Fairfield Enterprises

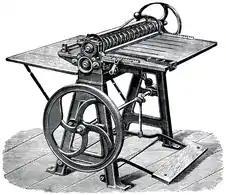
German made card cutting and scoring machine for the production of visiting cards imported by Oscar Friedheim

Fairfiel Enterprises was a leading British-based machine distributor and supplier of tooling and support services to the printing and packaging industries. The company was taken over in 2000 by the Swiss company Bobst AG, a supplier of machinery and services to the packaging industry.